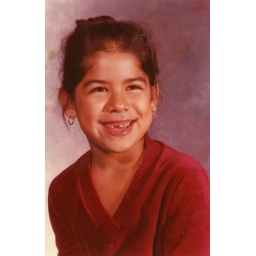
lil lisa in red velvet dress